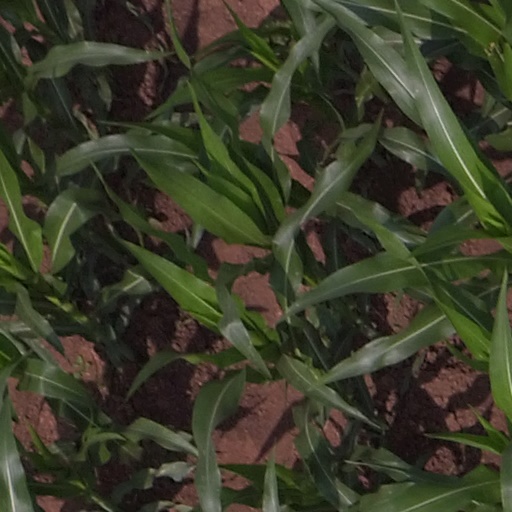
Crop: maize; corn